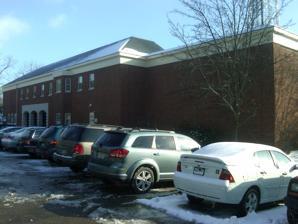
Building: Williams Hall (Miami University)
Country: United States of America
Year built: 1959
Brick in OH, USA Williams Hall Exterior of Williams Hall, December 2010 General information Type Brick Architectural style Georgian Town or city Oxford, OH Country USA Coordinates 39°30′23.4″N 84°44′11.9″W / 39.506500°N 84.736639°W / 39.506500; -84.736639 Inaugurated 1959 Renovated 1984 Technical details Floor count 2 Williams Hall is located on the campus of Miami University in Oxford, Ohio . It is the home of Miami University's Department of Journalism and Department of Communications. History Early history Williams Hall was constructed in 1959 primarily for the use of the communication department at Miami University and for the use of WMUB studios, Miami’s campus radio broadcasting station. Prior to the completion of Williams Hall, all broadcasting equipment was housed on the second floor of Harrison Hall . After completion of Williams Hall, the classrooms were cramped due to the need to soundproof rooms for WMUB. Also, Williams Hall only had one bathroom in the entire building. This space proved to be too limited for the direction WMUB and Miami University were headed. Renovation grant In 1984, Miami University acquired a state-funded grant to renovate the mass communications department in Williams Hall. The $2.2–million grant was appropriated for renovations and additions to the building. The project involved adding and enlarging classrooms, accumulating more restrooms, and building internal and external accesses for the handicapped. This addition was needed for the increase in students and courses in the communication department since the opening of Williams Hall. After receiving this grant from the state, Miami University began making plans to complete the project by early 1986. At the same time that construction was happening on Williams Hall, Gaskill, Boyd, and Robertson halls were also being modernized, totaling a $6.5 million renovation. Williams Hall ended up using $3.1 million of this (including the $2.2 million grant) because of changes needed to meet stricter codes. In addition to enlarging classroom size, Miami also wanted to enhance Williams Hall to look more like a Miami building. They lowered the building to allow for entry at all floor levels. Due to the expansion, the parking lot around Williams was significantly reduced. Additionally, asbestos was removed from the building for health reasons. Construction was completed on Williams Hall in time for the 1988-89 school year. The communications department was moved into the building to accommodate the students and faculty in this field. The west side of the building was reserved for the housing of the WMUB studios. WMUB was not moved at the same time Williams Hall was re-opened.  There were complications in wiring and installation of equipment that caused the postponement. Upon completion of Williams Hall, a dedication ceremony took place in 1989. All speakers at the ceremony were alumni of Miami’s mass communication department. Advertising grant In 1988, Miami University again received a federal grant, this time for WMUB-FM from the Corporation for Public Broadcasting for $1,998.  The money was invested in “tune-in” advertising in order to have people tune into the programs by WMUB. WMUB Once WMUB moved to Williams Hall in 1989 the station was ready to go on air. The full history of radio at Miami dates to February 1950, when the first signals were sent from Miami’s Oxford campus. In 1955, WMUB was first moved to Williams Hall. The use of a new public radio satellite system began a new era of audio distribution. Also, professional staff members were added to the WMUB station to assist in teaching communications students. By the next decade, WMUB was focused on representing Miami to the region and the nation as a leading university. WMUB began to not only partake in radio broadcast, but in the early 2000s added new media, such as web, podcasts and HD Radio to their broadcasts. WMUB became the 7th station in the nation to offer multiple HD streams. In 2000, WMUB celebrated its 50th anniversary. Miami University organized a sold-out reception at Kettering’s Presidential Banquet Center in Dayton . However, due to economic downturns, in 2009 WMUB had to let go of the progress that had been made and eliminate all WMUB staff in order to continue stability on the Miami campus. The history of WMUB is one that had been held within Williams Hall until recent times. Currently, Miami University retains ownership of the FCC license, but Cincinnati Public Radio Inc. now manages the operation of WMUB as a repeater for WVXU . Recent history Although WMUB studios have been moved from Williams Hall, Miami University has not had a hard time filling the space. Miami’s growing journalism program moved their department into Williams Hall in the fall of 2010. Prior to this, most journalism classes had moved from Bachelor Hall to Williams Hall already. The classrooms and equipment function well for the changing face of journalism as it moves away from print to different mediums. References